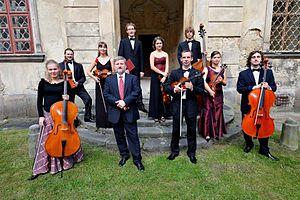
Barocco sempre giovane est un orchestre de chambre tchèque spécialisé dans la musique baroque.